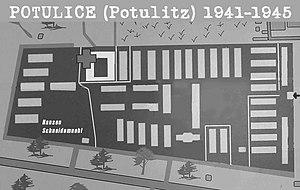
Camp de concentration de Potulitz établi durant la Seconde Guerre Mondiale par l'Allemagne nazie sur le territoire de la Pologne occupée à Potulice près de Nakło. Au total, 25,000 prisonniers ont été enfermés dans ce camp. Polski: Niemiecki obóz Potulitz/Lebrechtsdorf/Potulice w latach II wojny światowej. Więził 22 000 Polakow. Source: Potulice billboard photograph, cropped.
Le camp de concentration de Potulitz était un camp de travail forcé construit par des Nazis durant la Seconde Guerre mondiale à Potulice près de Nakło sur le territoire de la Pologne occupée.
Potulice, également Kantów, est un village du gmina de Nakło nad Notecią, dans le powiat de Nakło nad Notecią, voïvodie de Couïavie-Poméranie, en Pologne centrale.